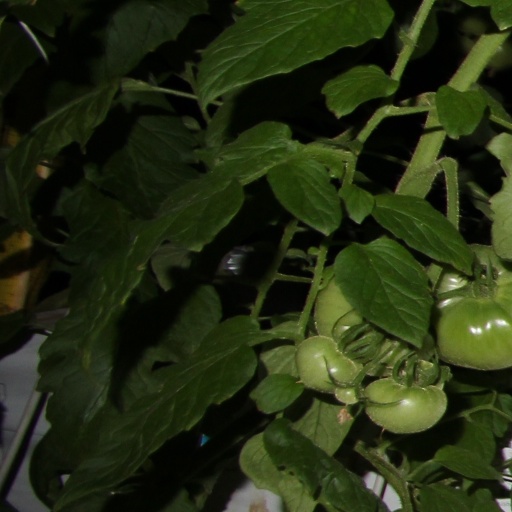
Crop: tomato